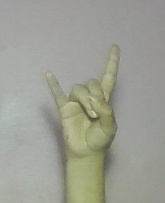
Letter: la